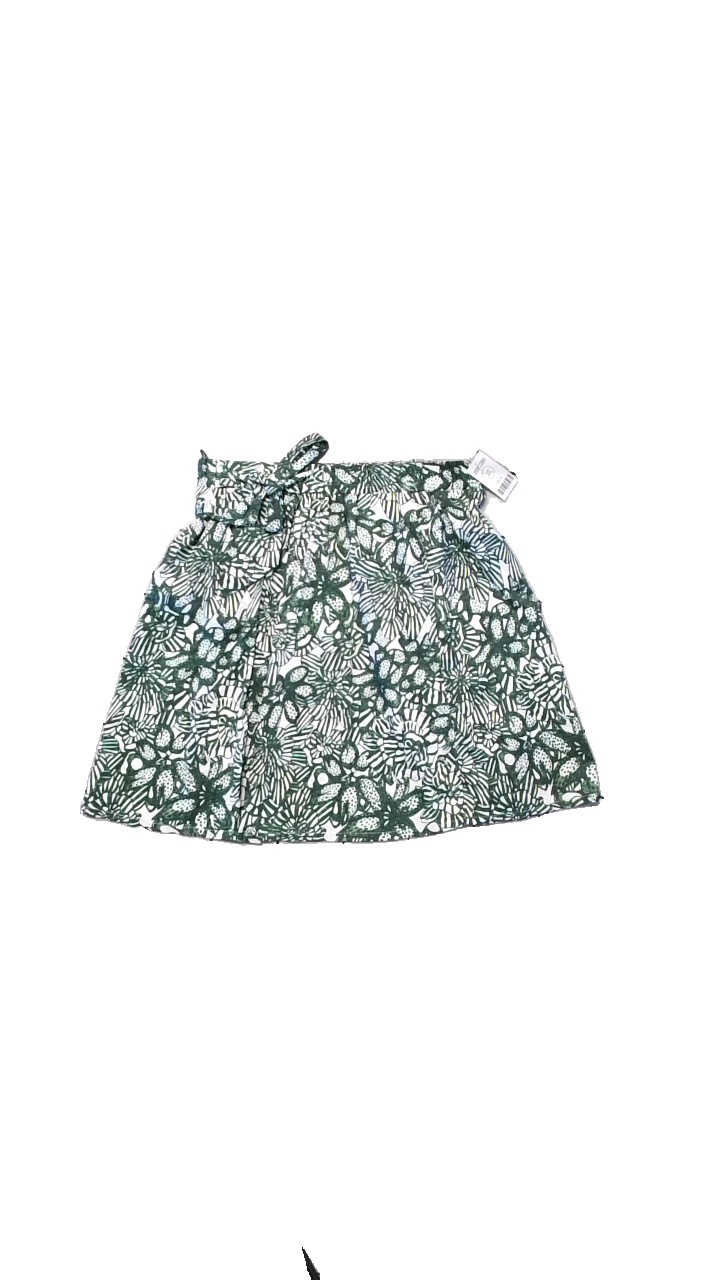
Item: Skirt (Ladies)
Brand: H&m
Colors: Green, White
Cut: Regular
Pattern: Floral print
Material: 97%Cotton,3%Elastan
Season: Summer
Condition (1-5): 5
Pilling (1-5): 4
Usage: Reuse
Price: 50-100